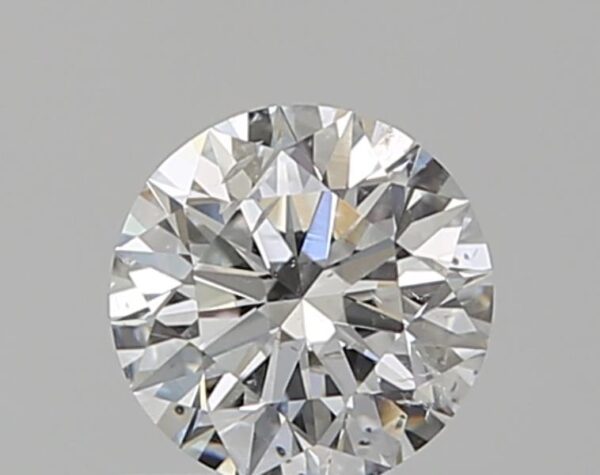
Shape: round
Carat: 0.52
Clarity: SI2
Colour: F
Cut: EX
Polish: EX
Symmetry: EX
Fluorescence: N
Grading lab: GIA
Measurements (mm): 5.14 x 5.18 x 3.21